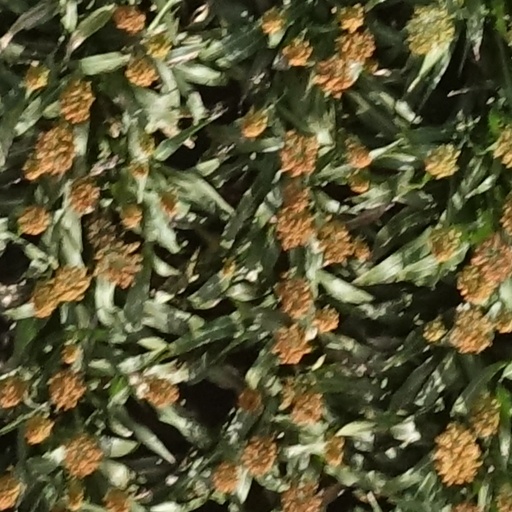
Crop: sorghum